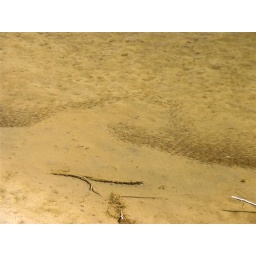
fingerling fish in snake river